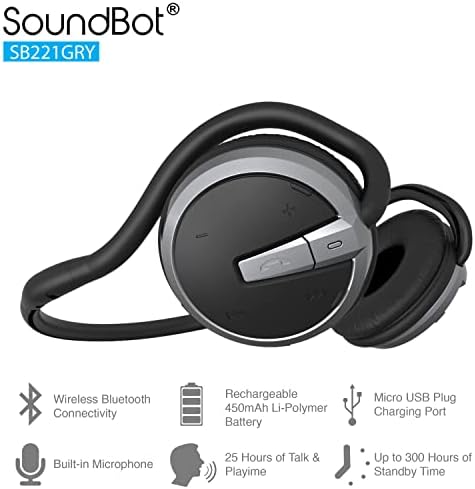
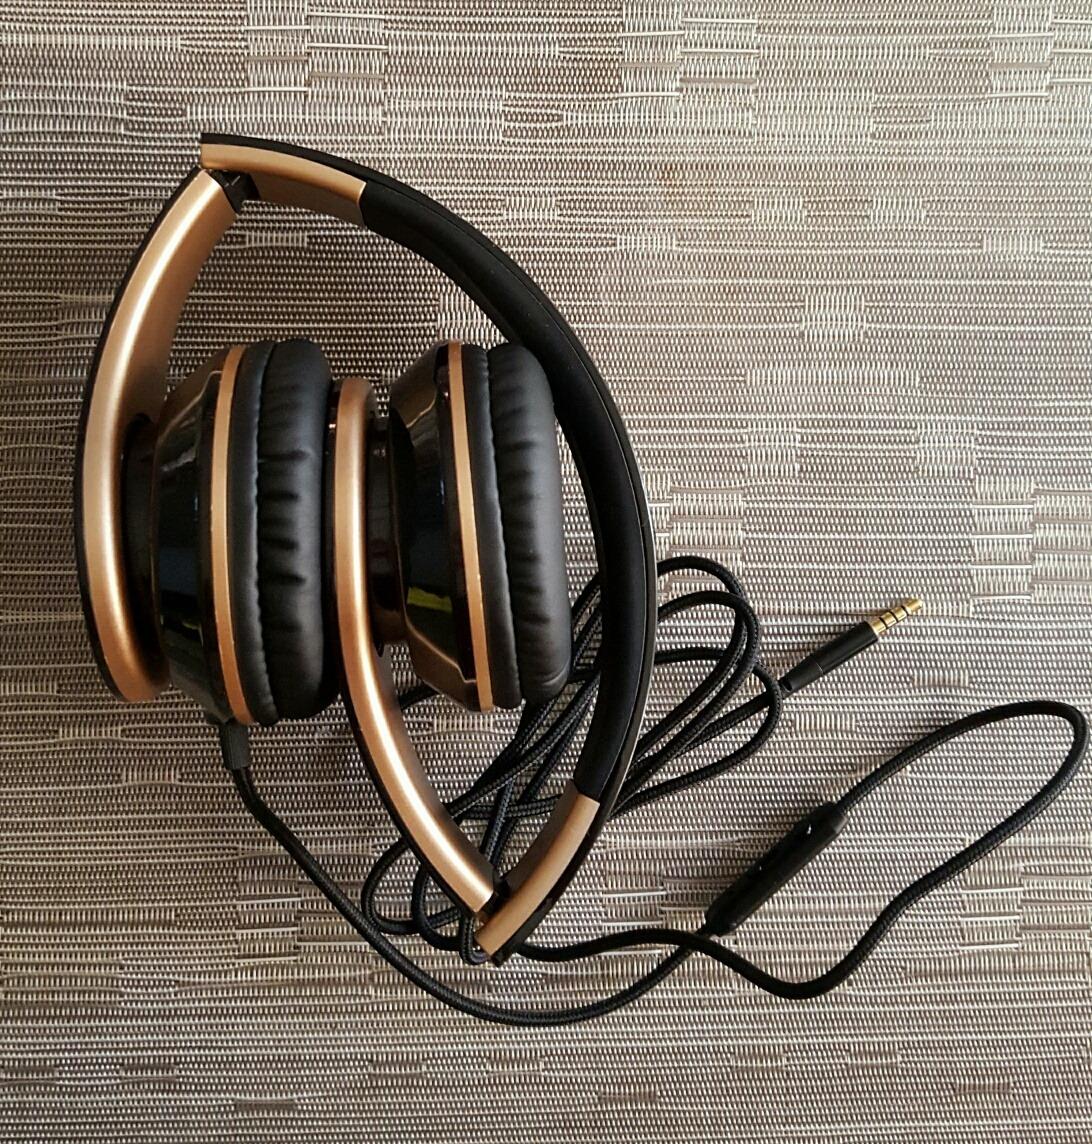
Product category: headphones
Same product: no